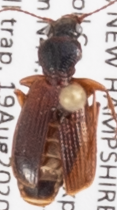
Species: Cymindis neglecta
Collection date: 2020-08-19
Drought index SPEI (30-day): -1.546
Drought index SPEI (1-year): -0.05
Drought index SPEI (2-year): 0.54